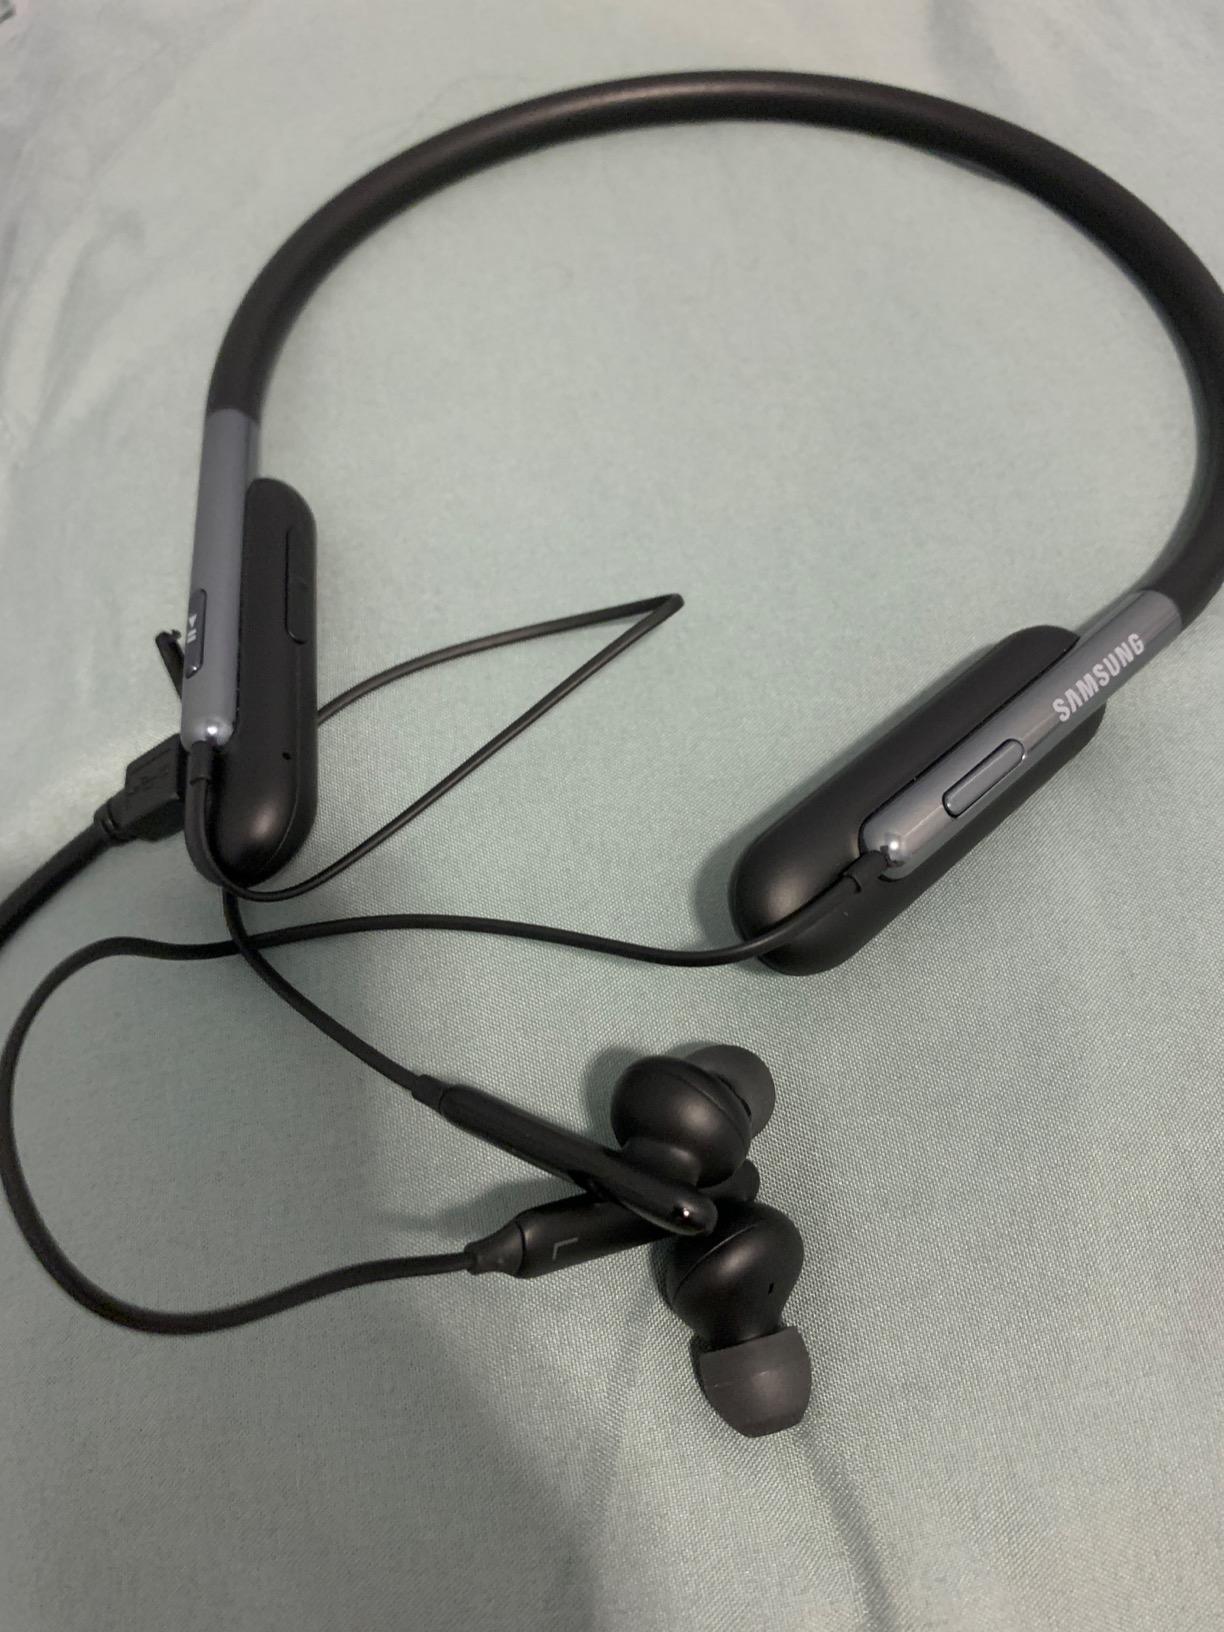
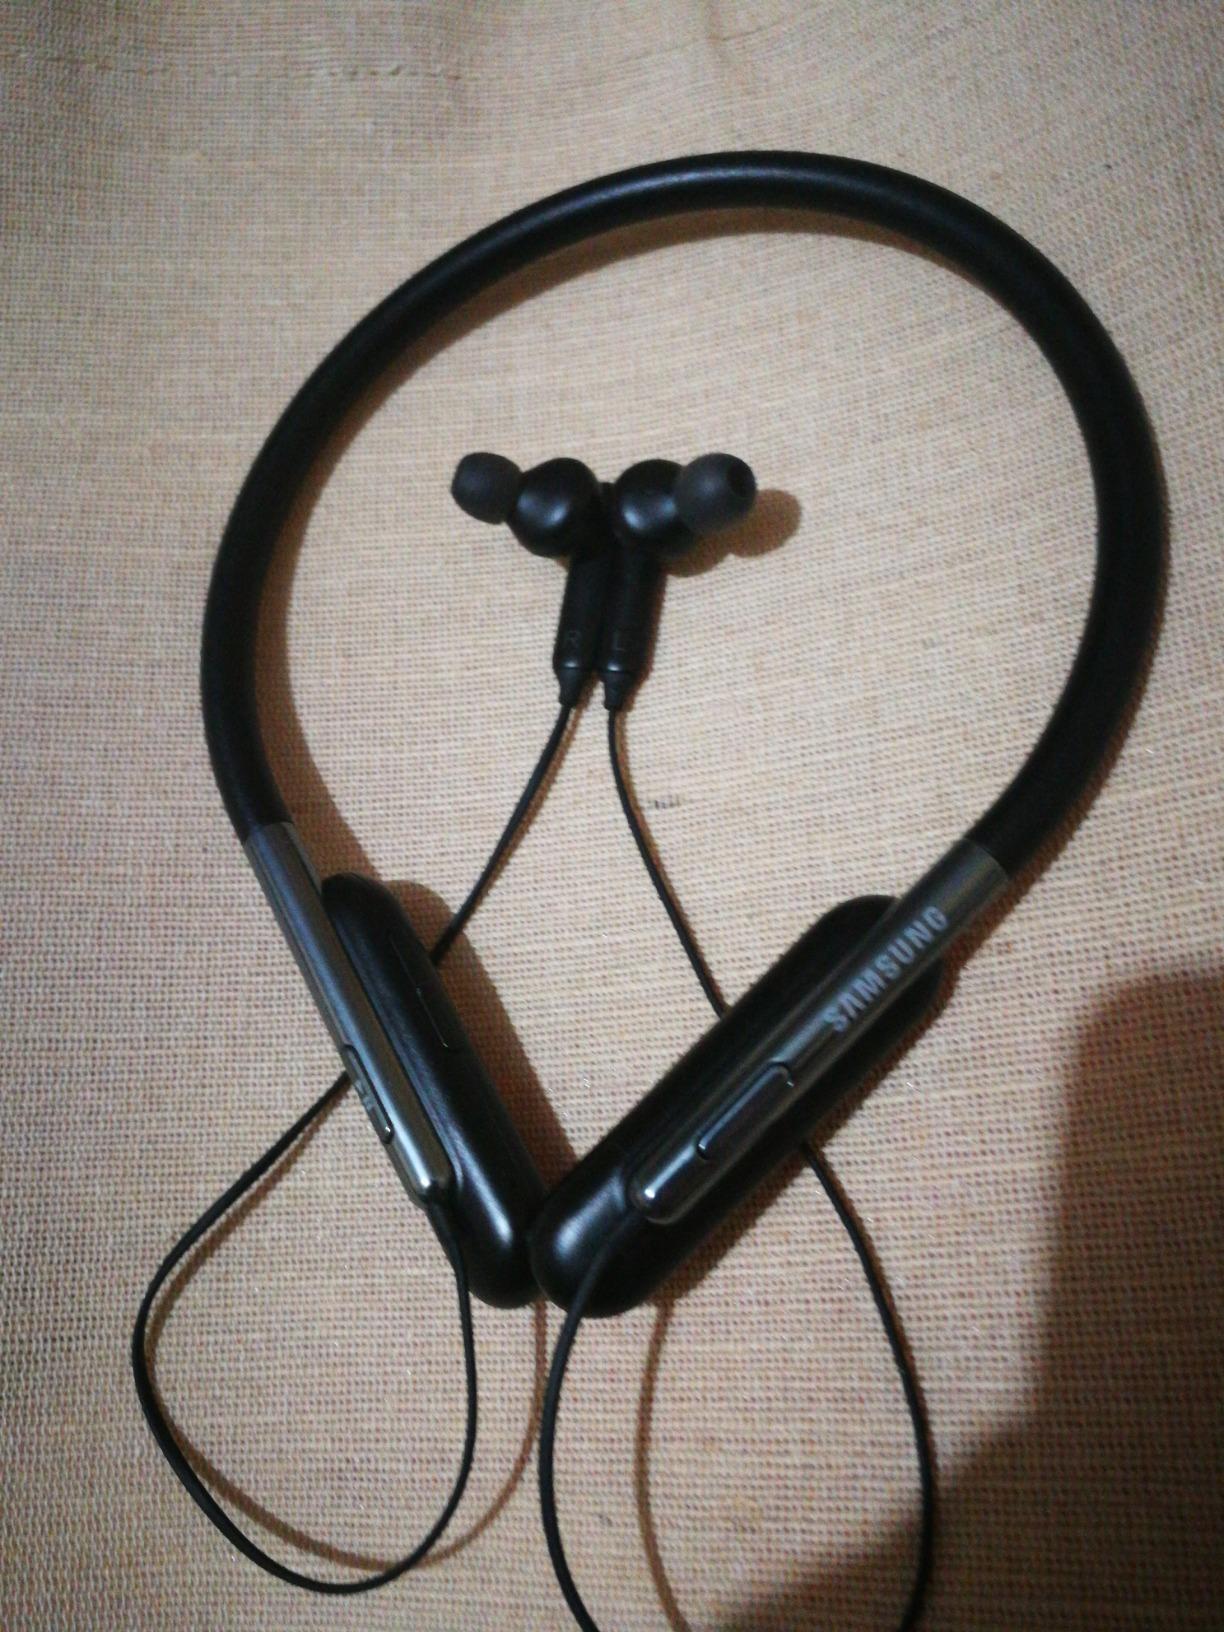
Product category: headphones
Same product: yes